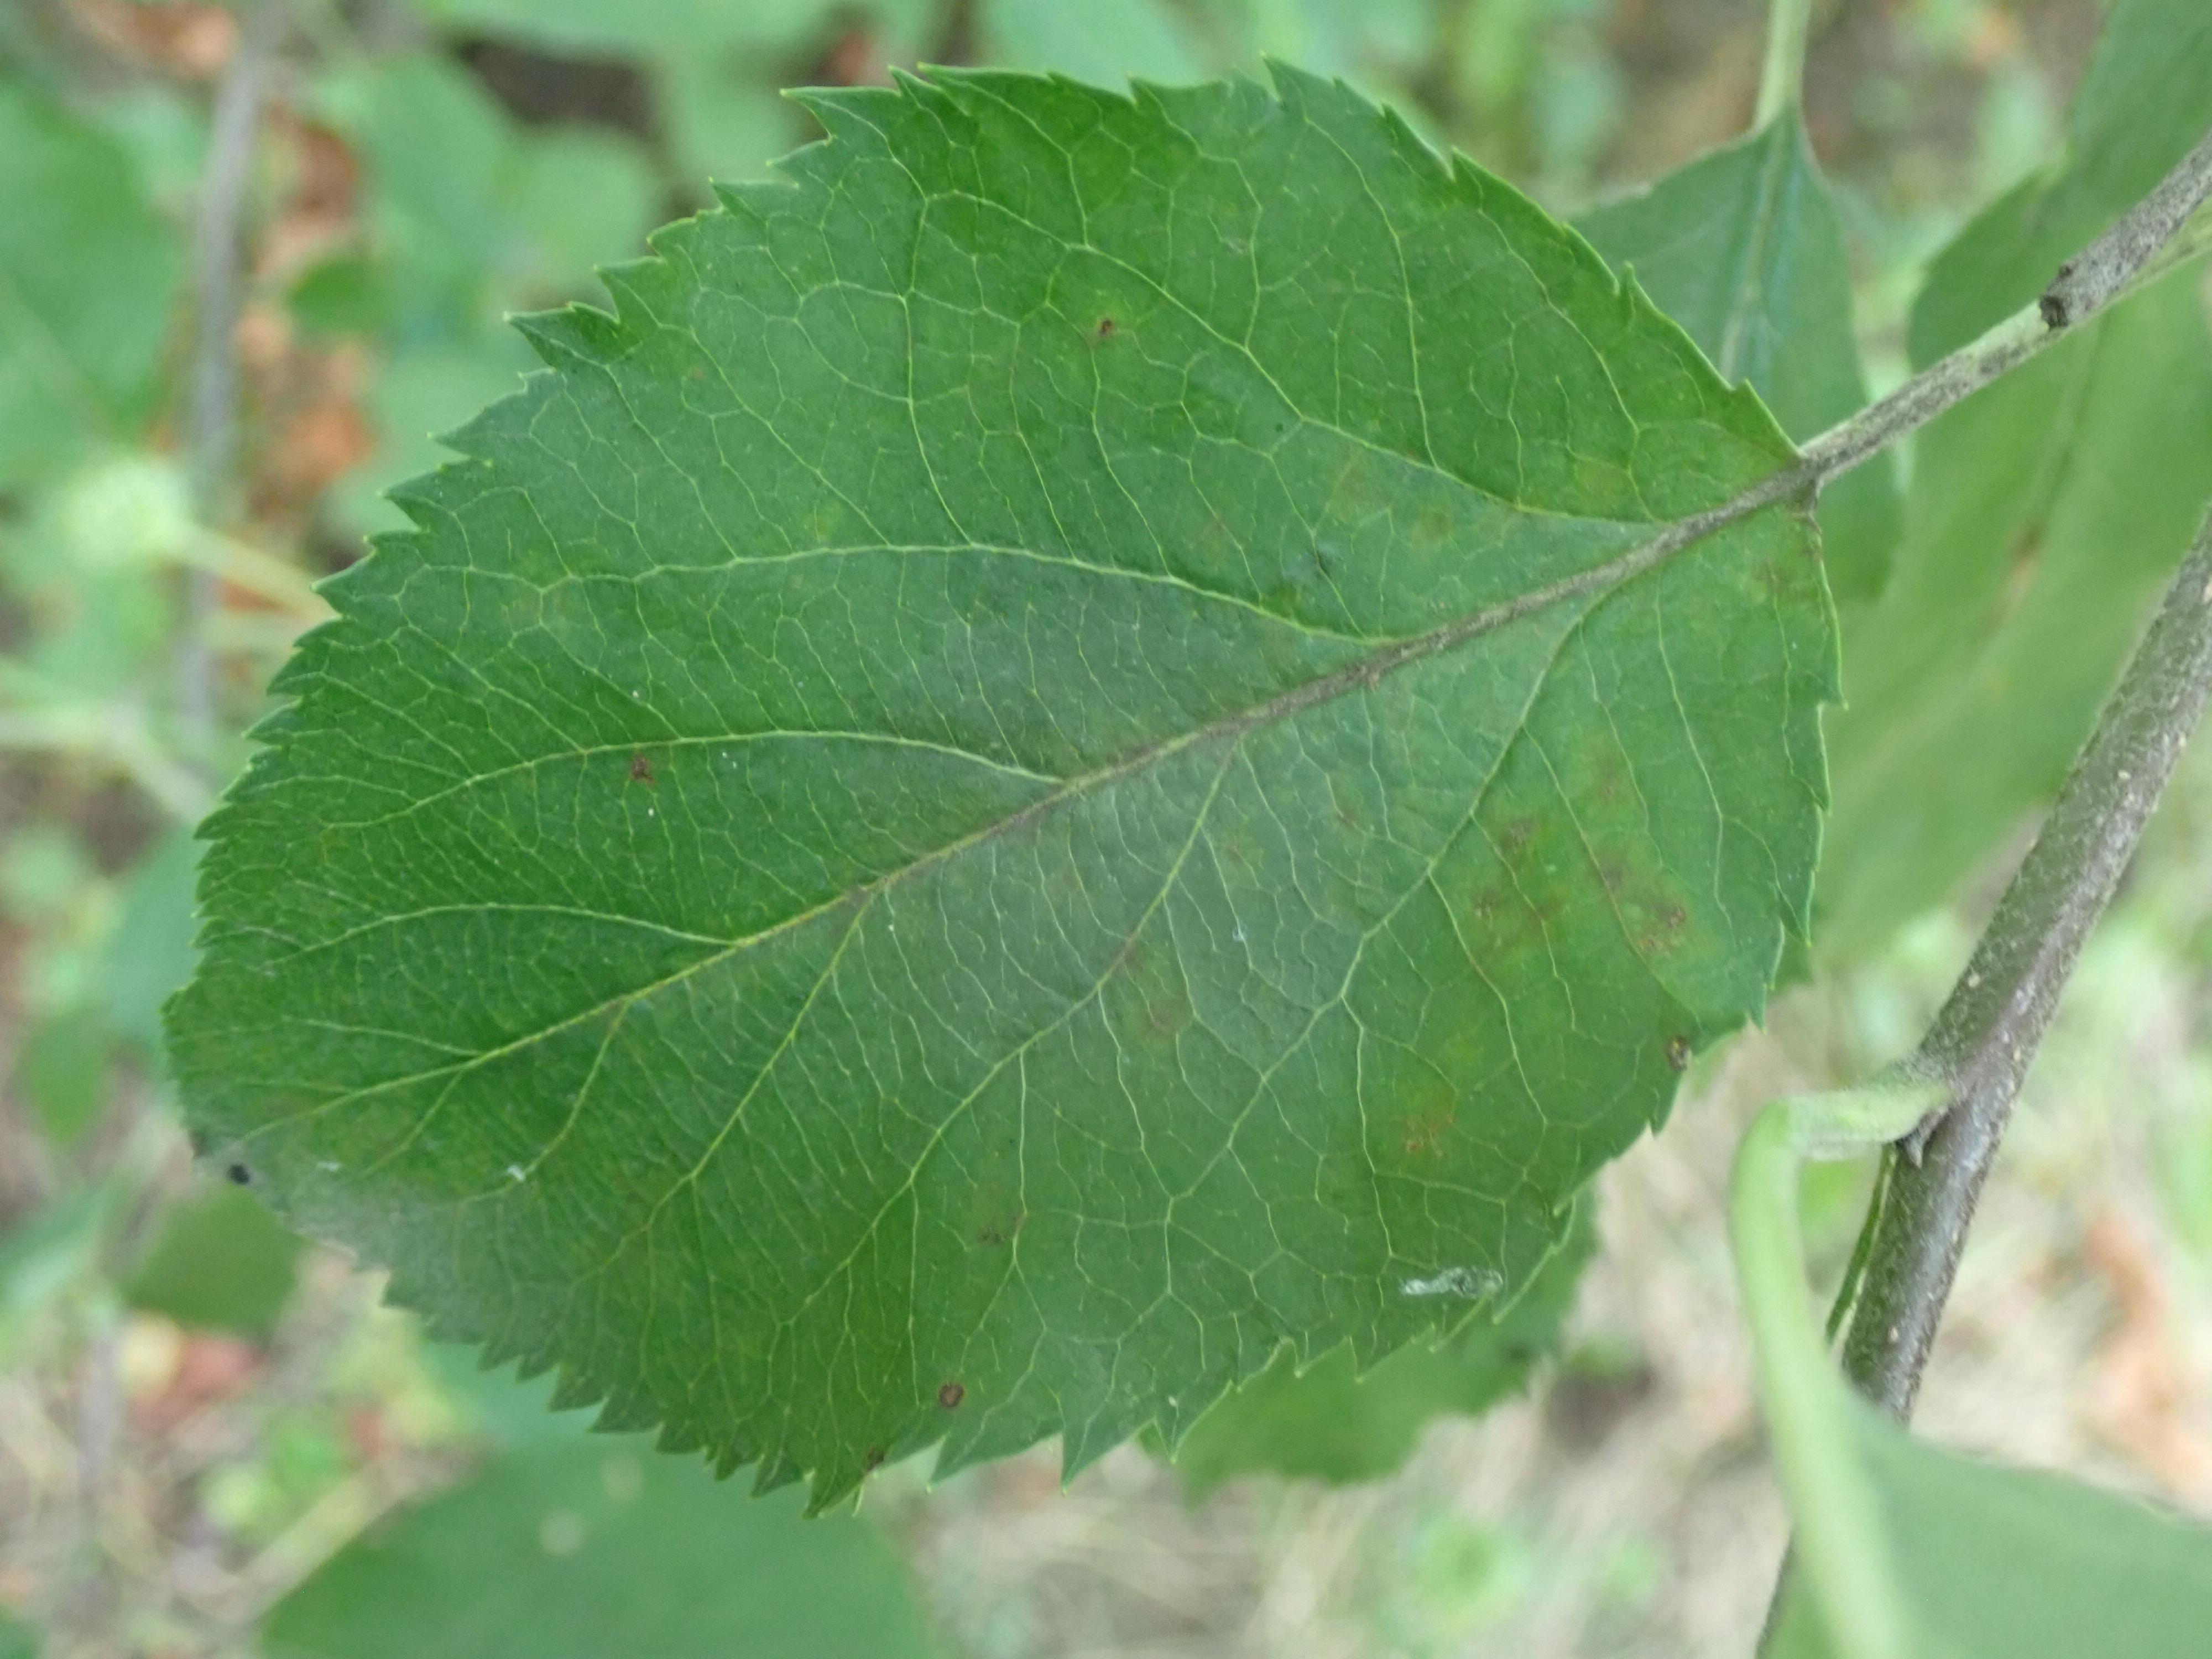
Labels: scab